Grenache

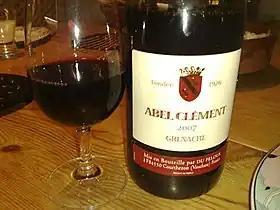
While most French Grenaches are blends, varietal examples are also produced.

In France, Grenache is most widely associated with the wines of the Rhône and southern France . Its history in the Rhône can be traced to the influence of Burgundian wine merchants in the 17-18th centuries who sought a blending variety to add body and alcohol content to their light body wines. Grenache, with its propensity for high alcohol and high yields, fit those desires nicely and was widely planted in the Châteauneuf-du-Pape and Gigondas and Vacqueyras regions. Today Grenache is most widely planted in the Languedoc-Roussillon region, widely blended with Carignan, Cinsaut, Syrah and Mourvèdre. The vine also has sizable plantings in the Drôme department. The vine's strong, hard wood and affinity for bush vine training allows it to thrive in the Mistral influenced southern Rhone regions of Châteauneuf-du-Pape and Gigondas. In Châteauneuf-du-Pape, Grenache noir is the most common variety of the 13 permitted varieties, although some producers in recent years have been using a higher proportion of Mourvèdre. Grenache produces a sweet juice that can have almost a jam-like consistency when very ripe. Syrah is typically blended to provide color and spice, while Mourvèdre can add elegance and structure to the wine.